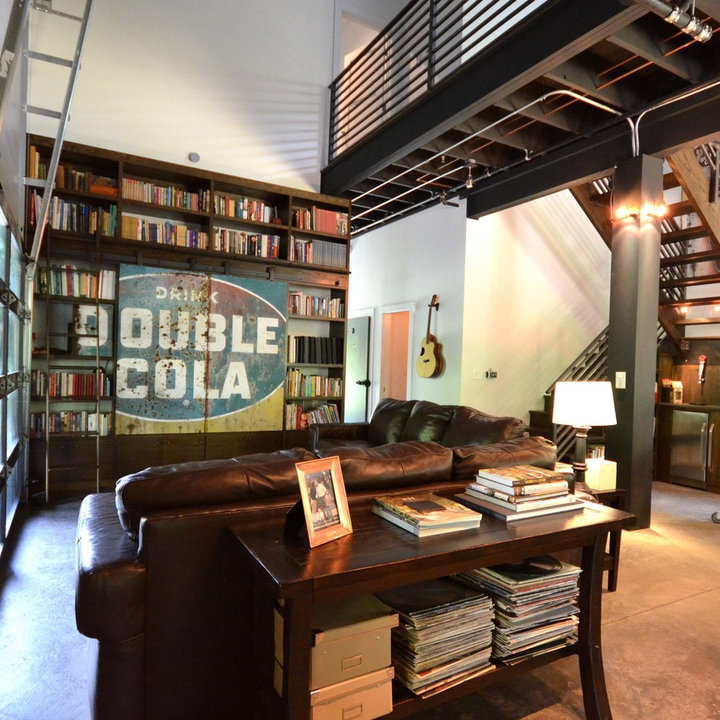
Style: Industrial